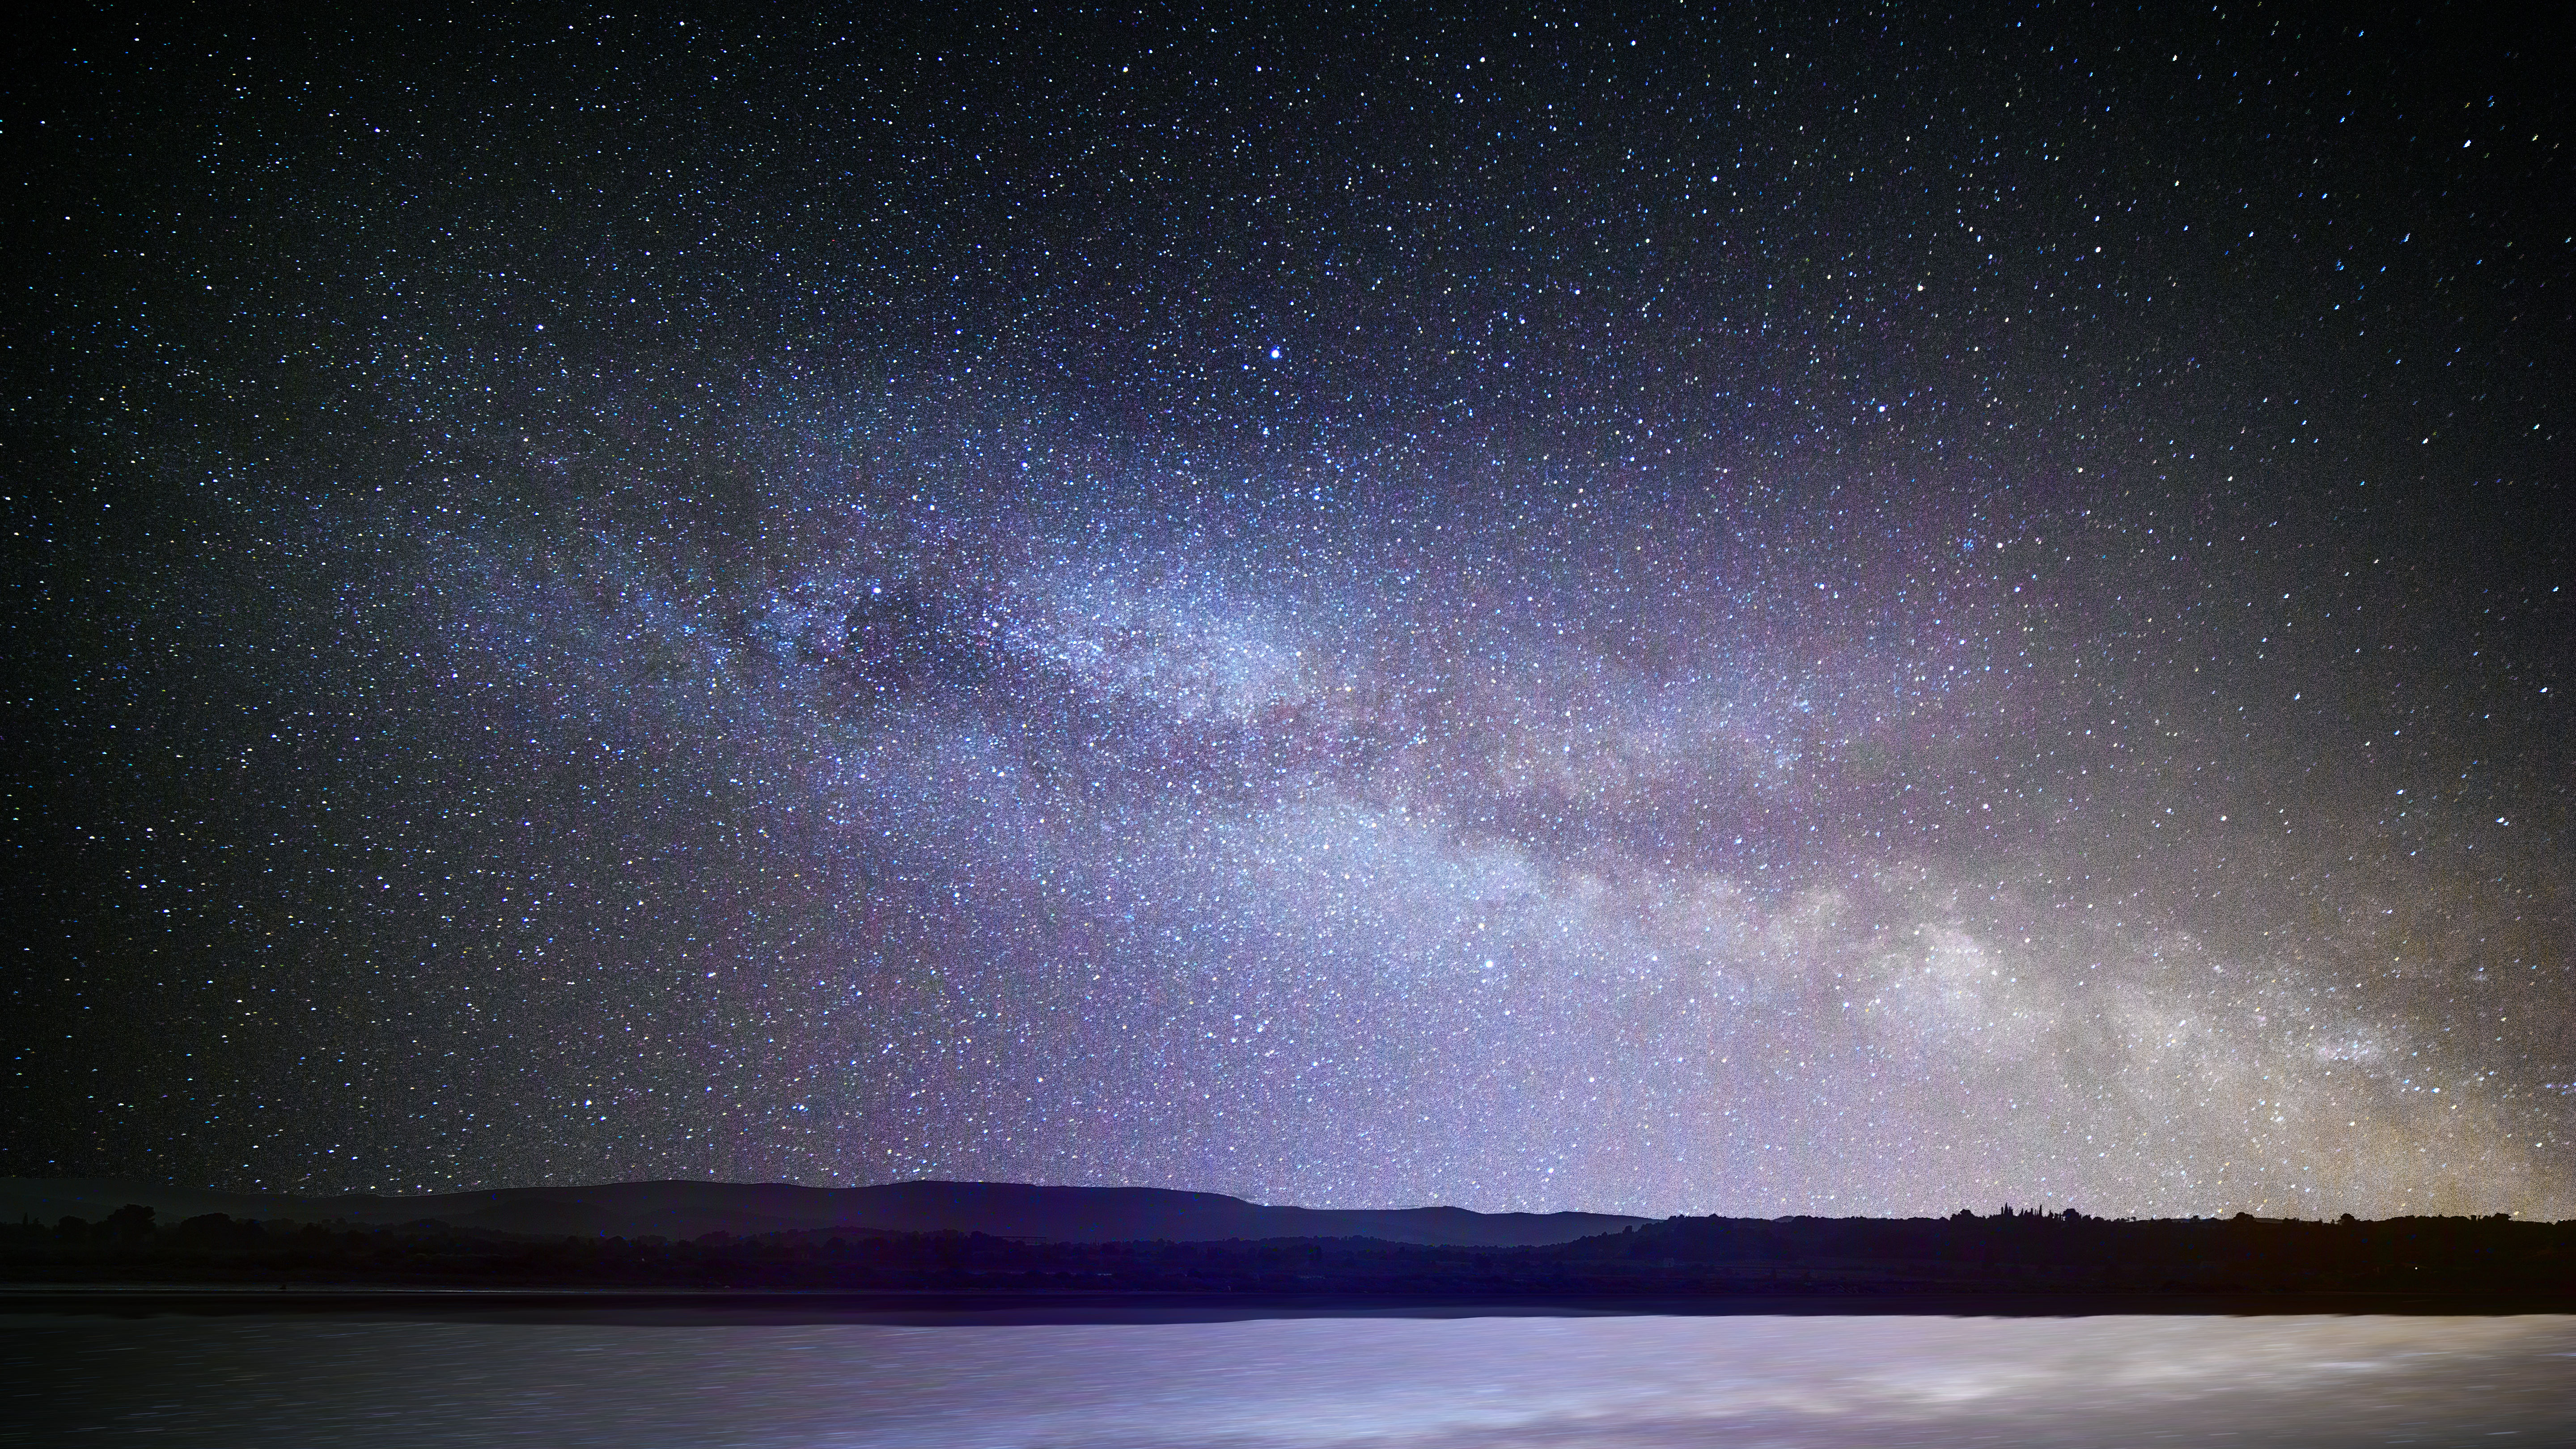
water, sky, night, star, milky way, atmosphere, galaxy, outer space, nightphotography, cool image, astronomy, milkyway, nightsky, longexposure, astrophotography, astro, nightscape, waterscape, i, galaxie, voielacte, astronomie, astrophotograpy, longueexposition, voielactee, astronomical object, spiral galaxy